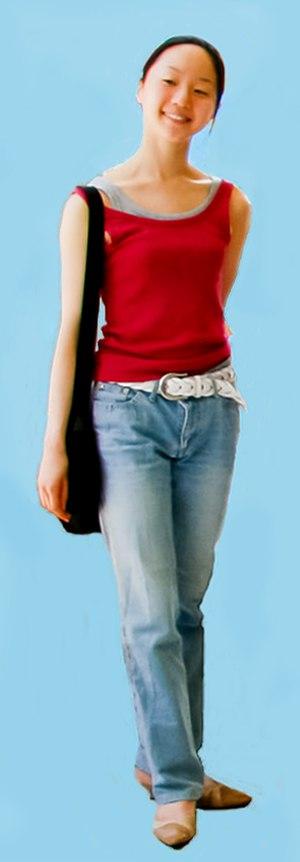
Yui Yonezawa, lauréate de la médaille de bronze du «USA International Ballet Competition 2006» à Jackson. Le 30 juin 2013, elle est nommée «Principal Dancer» (l'équivalent de Danseuse Étoile) du New National Theatre de Tokyo.&#91